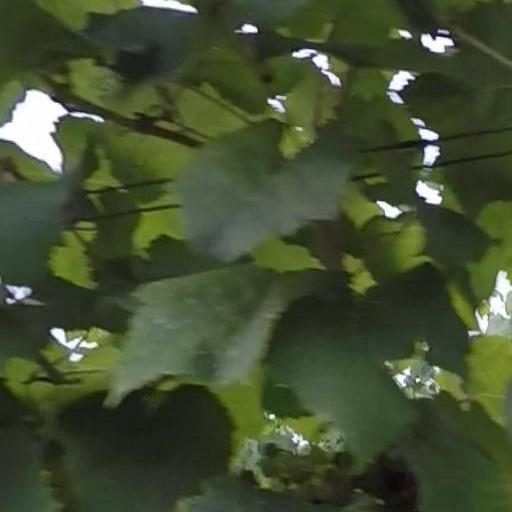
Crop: grape